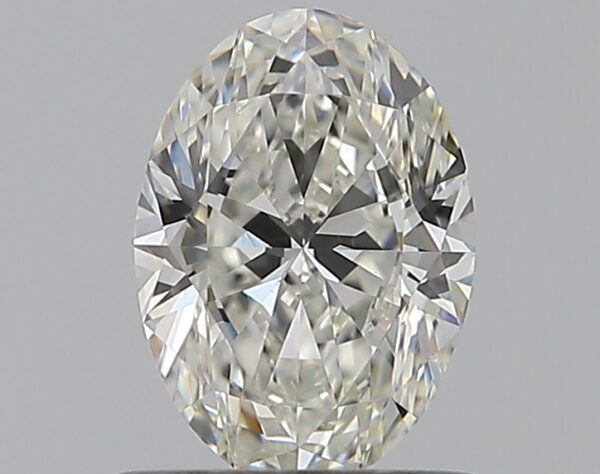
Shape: oval
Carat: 0.7
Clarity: VS2
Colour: H
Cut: EX
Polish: EX
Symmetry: VG
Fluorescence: N
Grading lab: GIA
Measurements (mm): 6.88 x 4.88 x 3.12